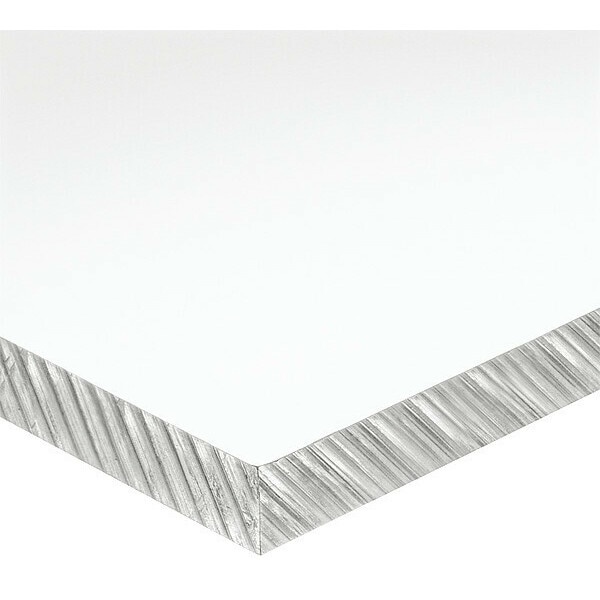
Clear Polycarbonate Sheet Stock 48" L x 48" W x 3/8" Thick
Plastic Sheet, Polycarbonate, Grade Antistatic, Plastic Length 4 ft, Plastic Width 4 ft, Plastic Thickness 0.375 in, Clear, Plastic Clarity Clear, Tensile Strength 9,500 psi, Impact Strength 16.0 ft-lb/in, Friction Coefficient 0.45, Water Absorption 0.13 Percent, Temperature Range -40 Degrees to 240 Degrees F, Plastic Density 0.043 lb/cu in, Plastic Hardness Rockwell R120 graingerSKU: 60CN78, mscSKU: , zoro_no: G4472580, mongo_id: 65bbe7993aaddbd5a90a3e0c
Brand: Zoro Select
Category: Hardware > Building Materials > Glass > Laminated Glass